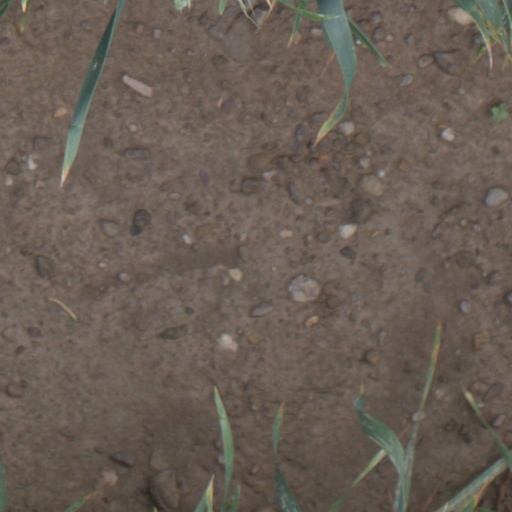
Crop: wheat